Garrett K. Gomez

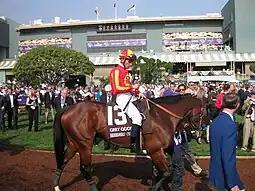
On Lookin At Lucky at the 2009 Breeder's Cup Juvenile

Gomez earned his 3,000th win aboard Hyperbaric in the Oak Tree Mile Stakes on September 28, 2008. He won four races at the Breeders' Cup and was again the leading jockey by nationwide earnings. He had a chance to surpass the record for earnings by a jockey in one season, which is held by Jerry Bailey, but fell just over $10,000 short. It is likely Gomez would've broken the record, but he was injured in a spill at Santa Anita on the final Saturday of 2008 and had to miss the following race card where Proudinsky, who he was scheduled to ride, won the $150,000 San Gabriel Handicap. He won his second Eclipse Award for Outstanding Jockey in 2008.